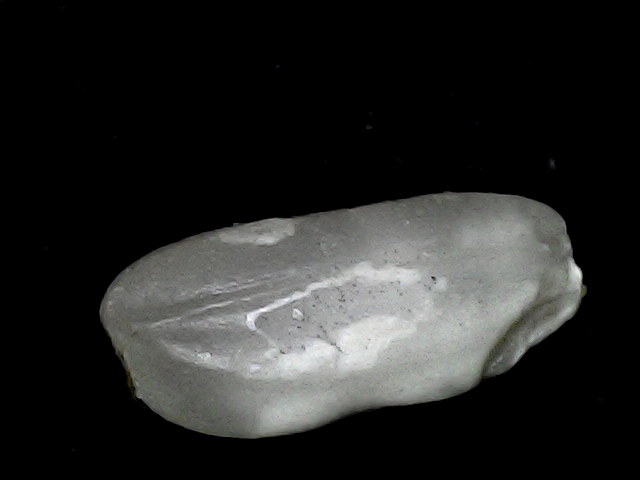
Rice variety: BD33